Wilhelmina of the Netherlands

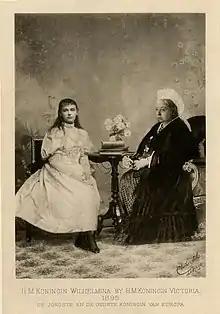
Queen Victoria and Queen Wilhelmina in a montage photo (1895)

King William III died on 23 November 1890 and 10-year-old Wilhelmina became Queen of the Netherlands, though her mother was named regent. In 1895, Wilhelmina visited Queen Victoria of the United Kingdom, who penned an evaluation in her diary: "The young Queen ... still has her hair hanging loose. She is very slight & graceful, has fine features, & seems to be very intelligent & a charming child. She speaks English extremely well & has very pretty manners."